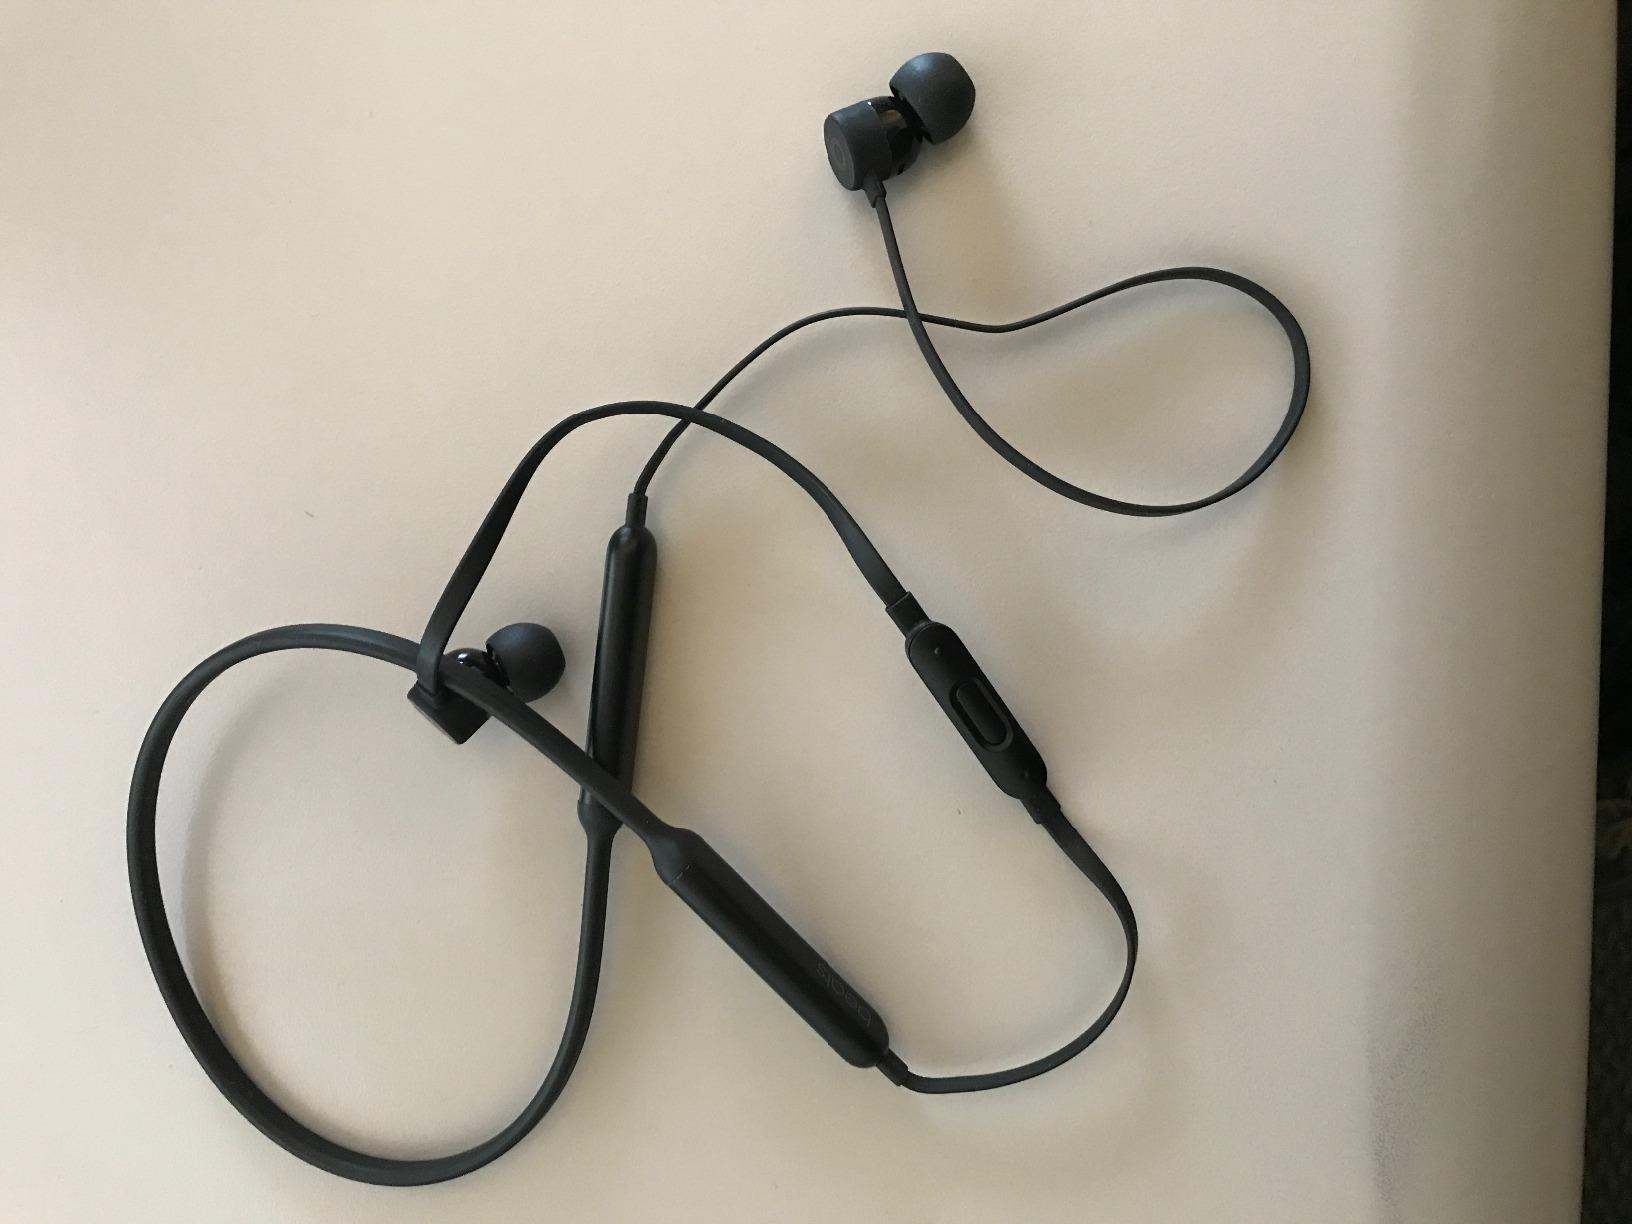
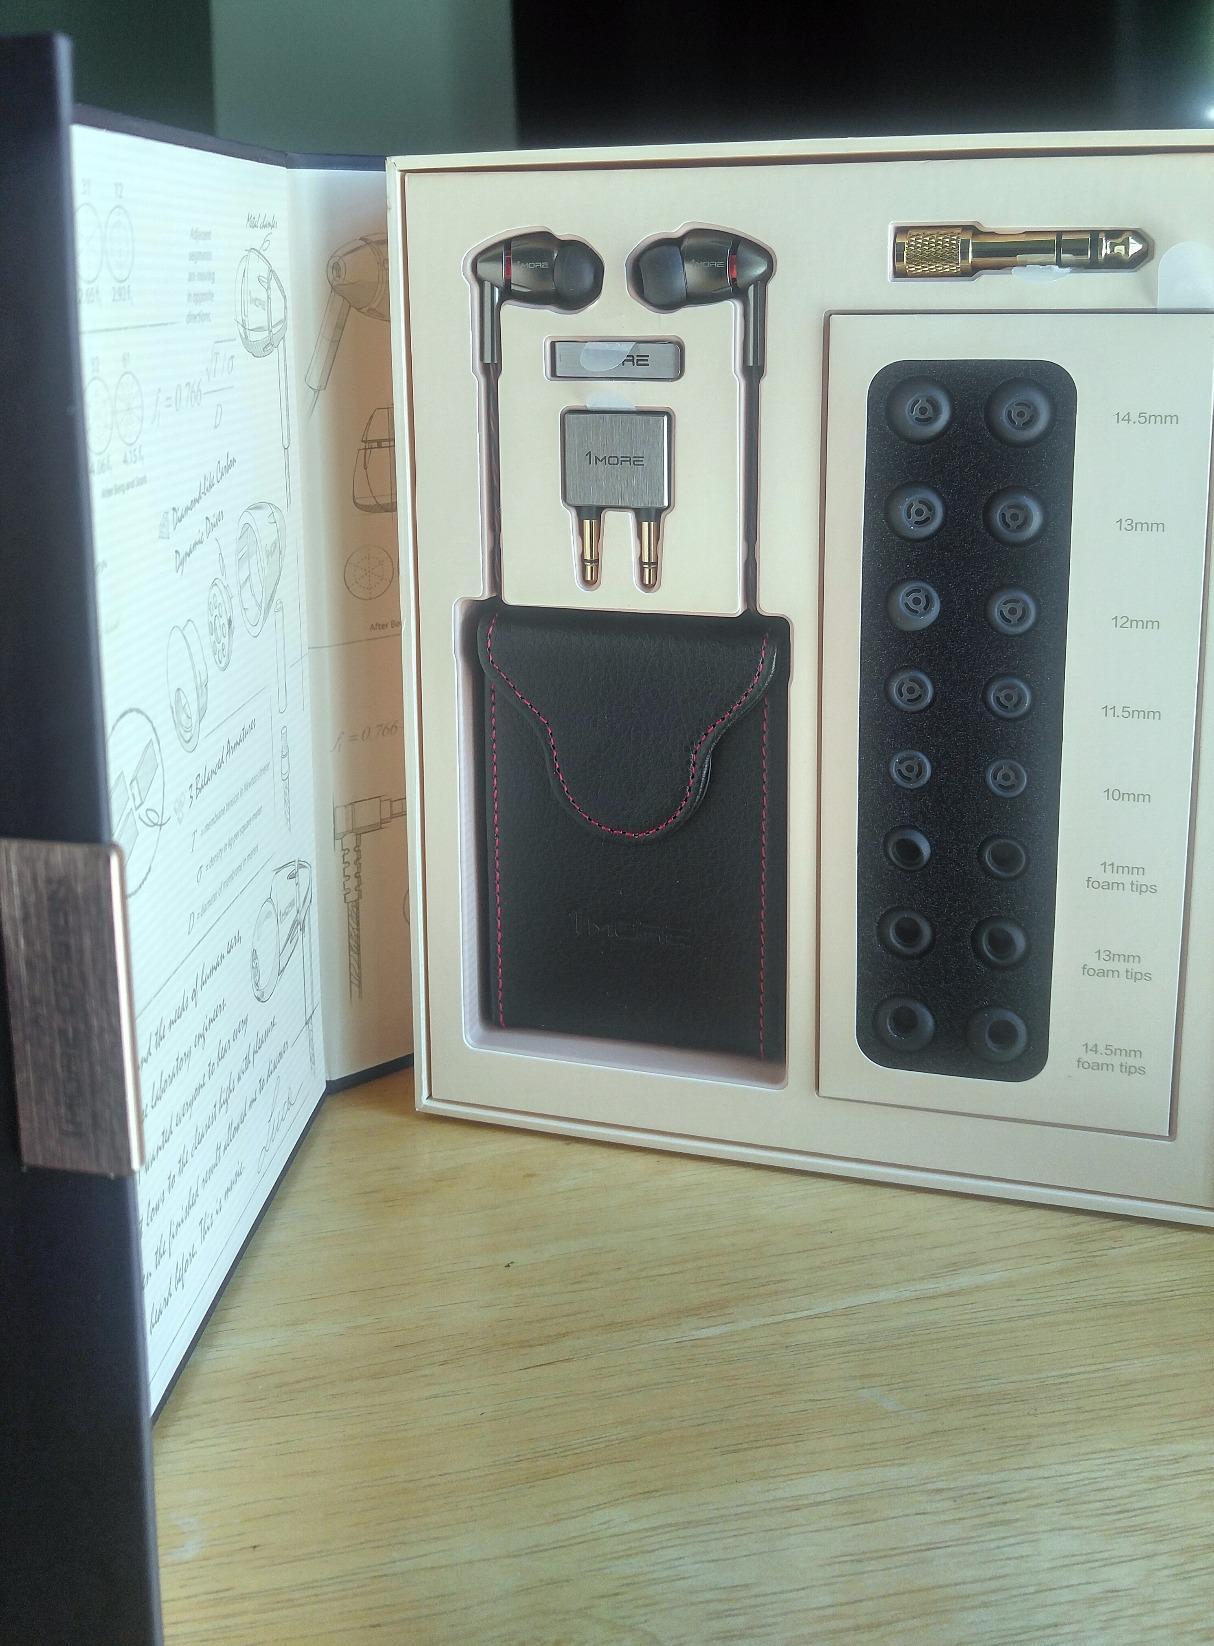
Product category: headphones
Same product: no